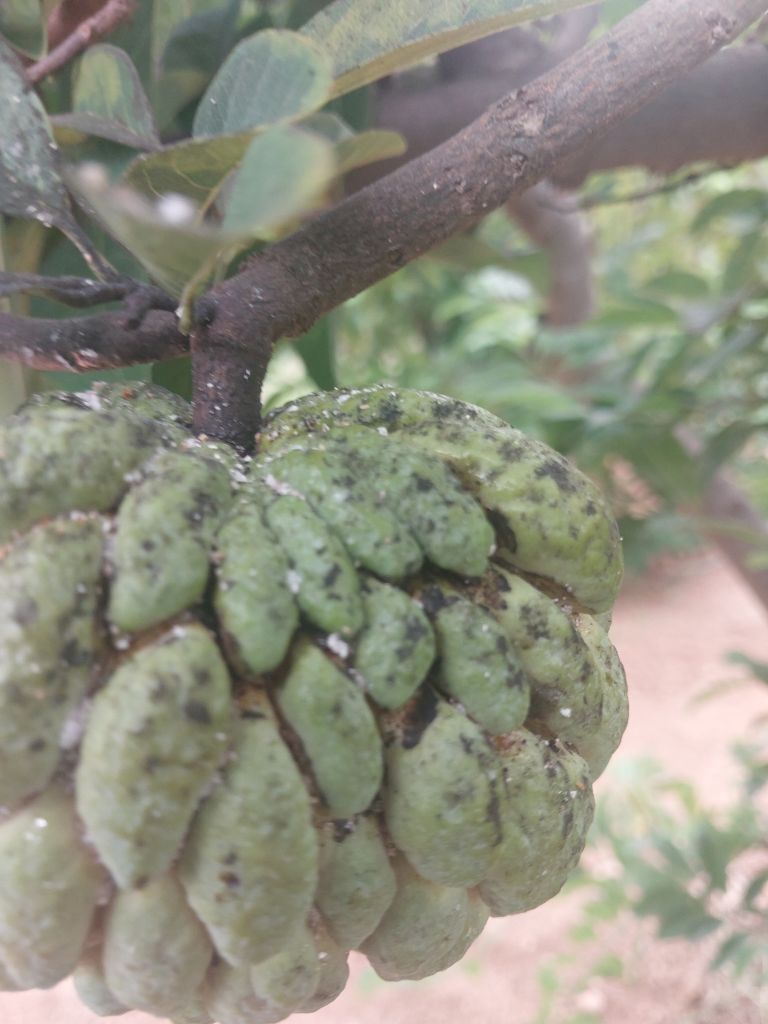
Disease label: Leaf spot on fruit